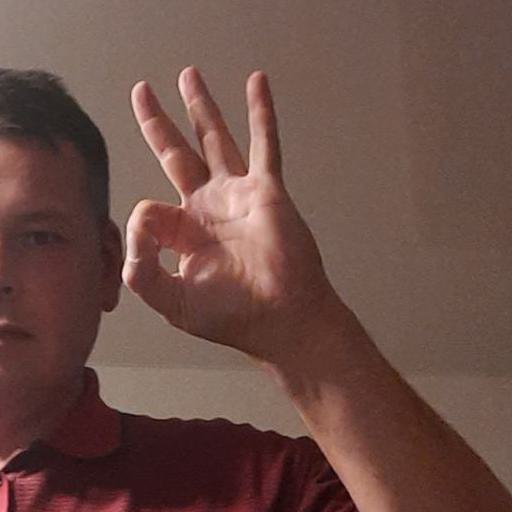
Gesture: ok